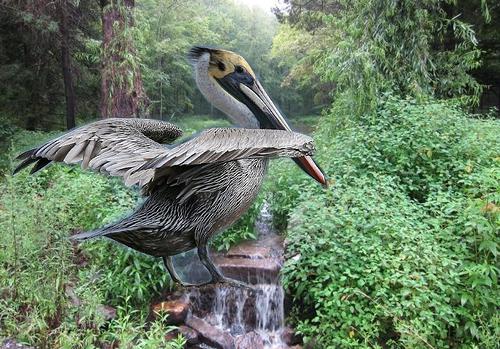
Bird species: Brown_Pelican
Bird type: waterbird
Background: water